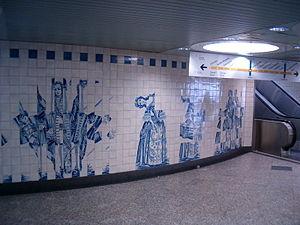
Un azulejo ou azuléjo désigne, au Portugal et en Espagne, un carreau ou un ensemble de carreaux de faïence décorés. Ces carreaux sont ornés de motifs géométriques ou de représentations figuratives. On les trouve aussi bien à l'intérieur de bâtiments qu'en revêtement extérieur de façade. Cet art s'est d'abord développé en Andalousie au XVᵉ siècle avant de connaître son apogée au XVIIIᵉ siècle au Portugal. Il reste de nos jours un art vivant dans le sud de l'Espagne et au Portugal.
Campo Grande est une station du métro de Lisbonne sur la ligne verte et la ligne jaune.